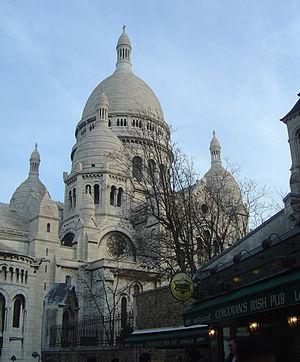
Paris, Montmartre, Rue du Chevalier de La Barre
Le style néo-roman était un style en vogue à la fin du XIXᵉ siècle inspiré par le style architectural roman des XIᵉ et XIIᵉ siècles. Les caractéristiques distinctives les plus couramment employées dans les bâtiments néo-romans étaient les voûtes en berceau, les fenêtres en arc plein cintre et les bandeaux. À la différence du style roman classique, cet « éclectisme » roman avait tendance à aller vers des arches et des fenêtres simplifiées par rapport à leurs modèles historiques.